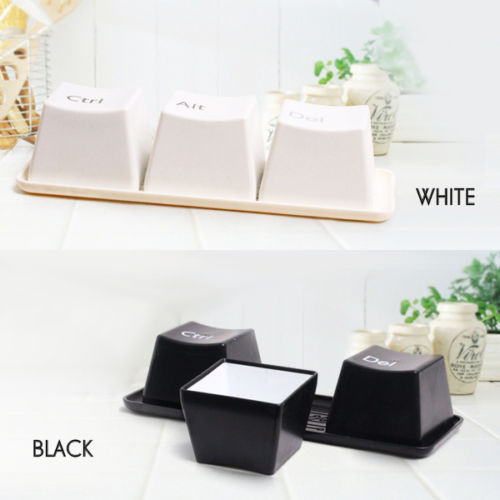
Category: mug